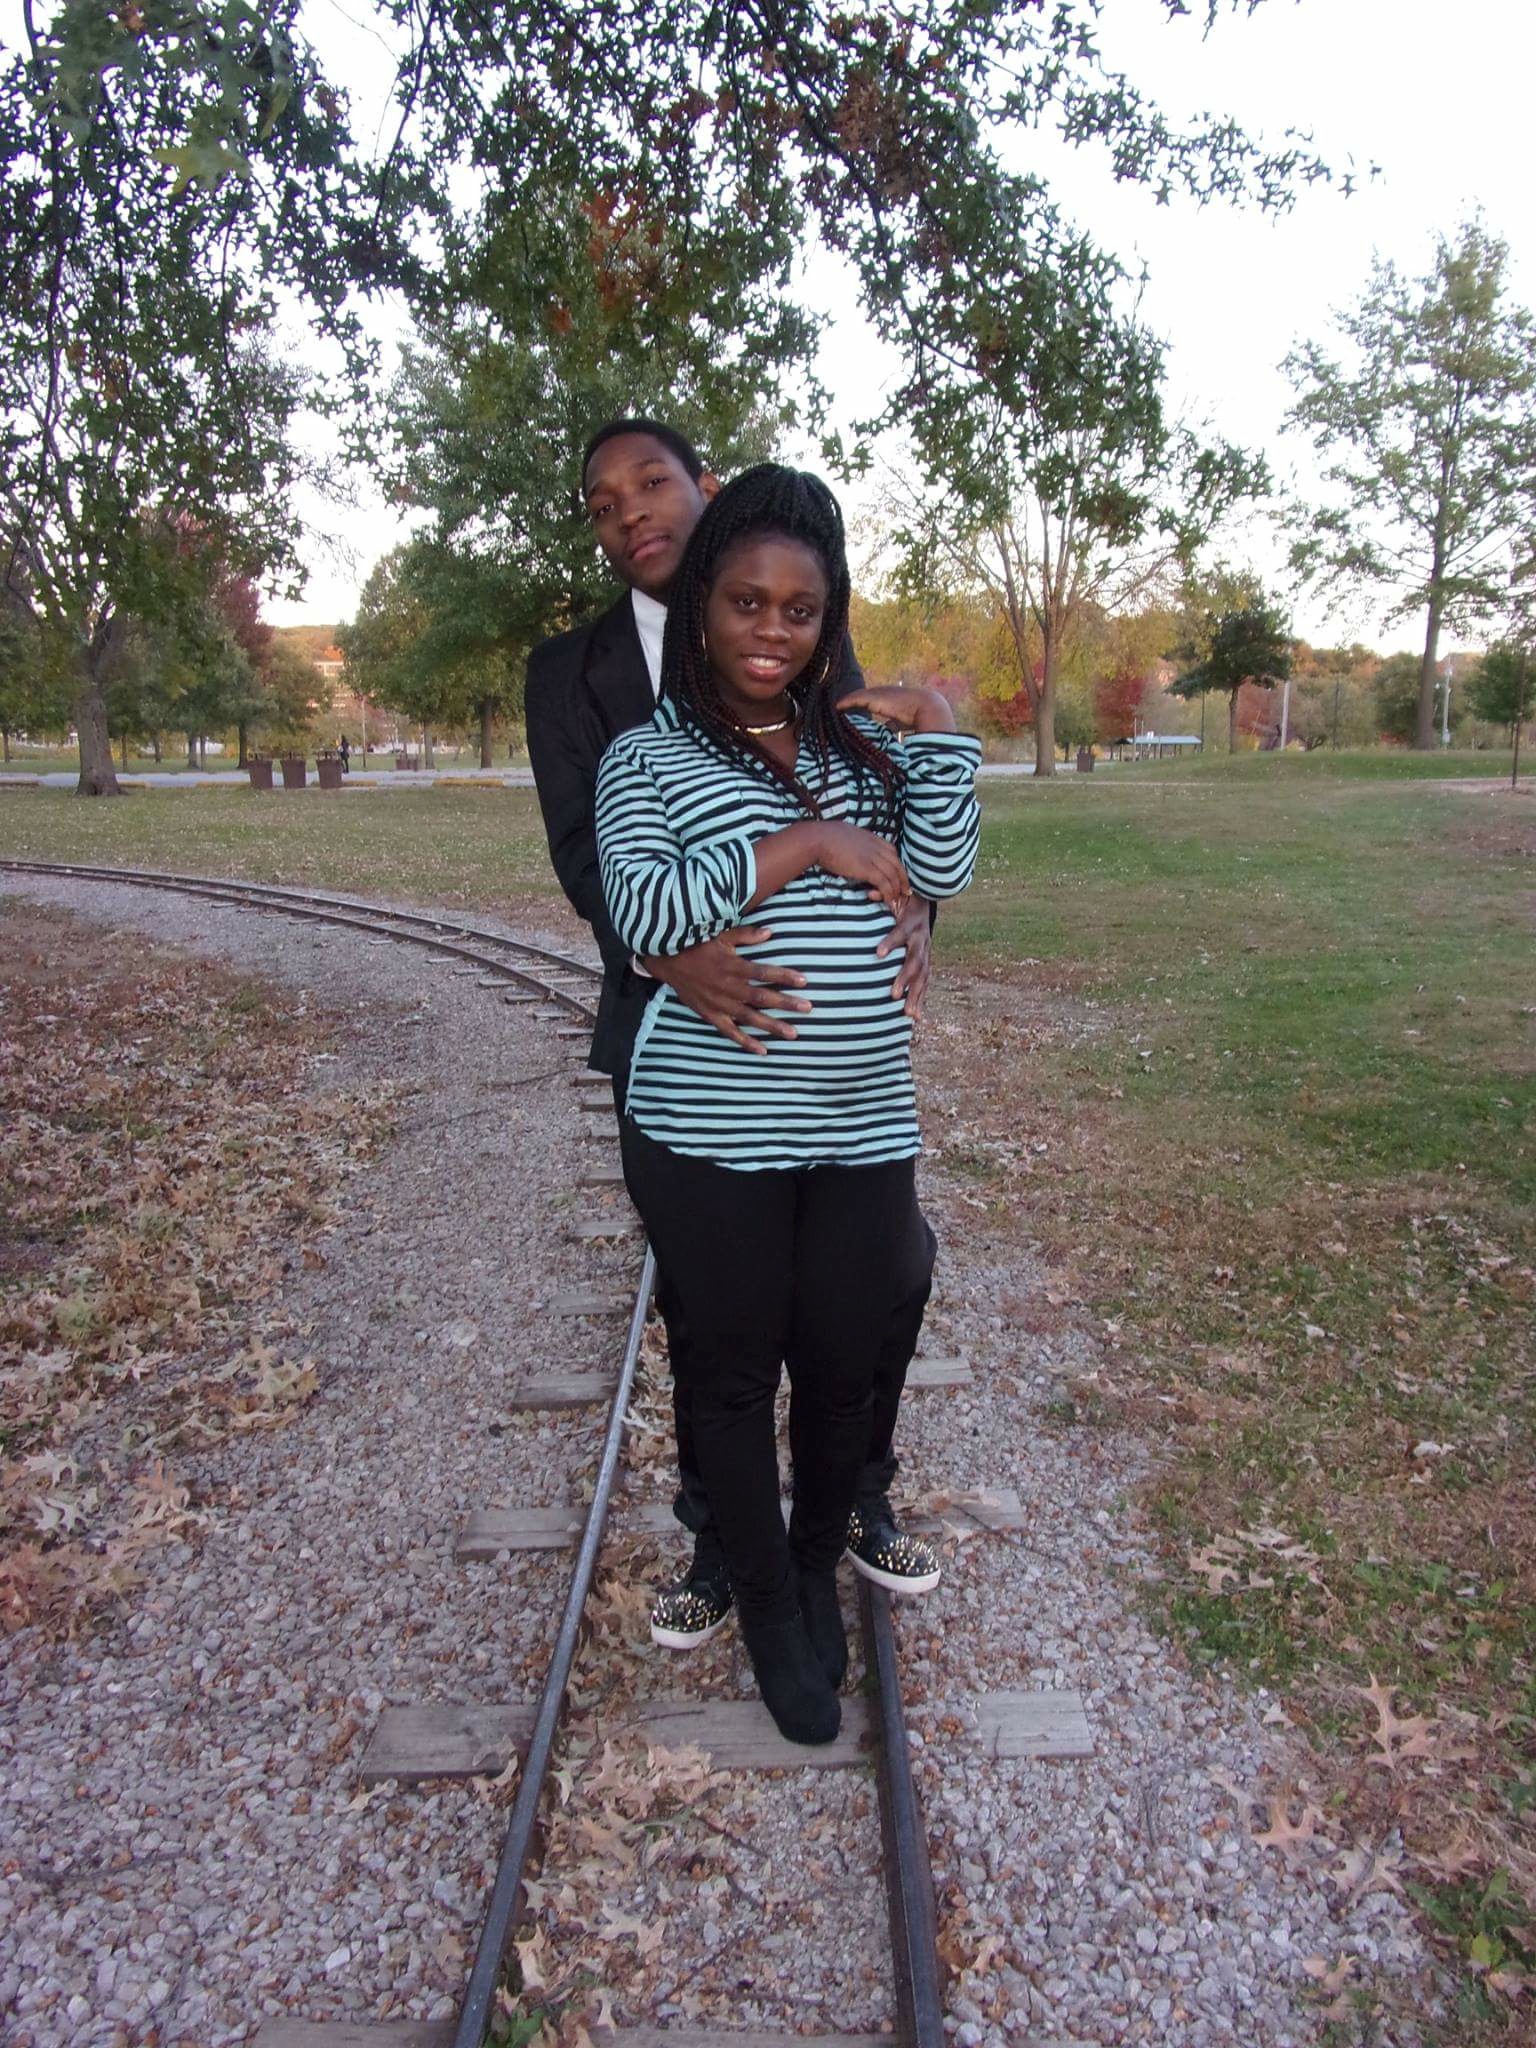
walking, person, people, jogging, human action